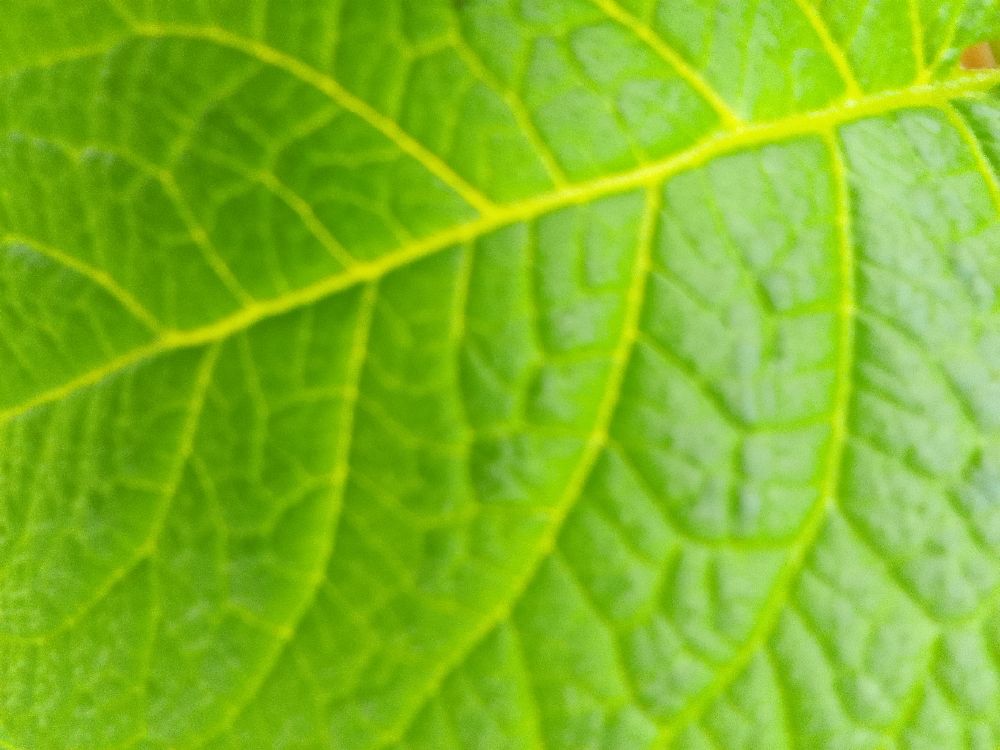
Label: Healthy